Observance of Christmas by country

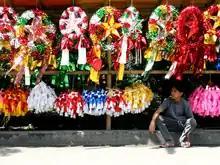
Parols are an iconic display in the Philippines during its long Christmas season.

Christianity in Japan along with Christmas reemerged in the Meiji period. Influenced by America, Christmas parties were held and presents were exchanged. The practice slowly spread, but its proximity to the New Year's celebrations makes it a smaller focus of attention. It became a popular celebration for non-Christians during 1900s after the Russo-Japanese War. During World War II, all celebrations, especially American, were suppressed. From the 1960s, with an expanding economy, and influenced by American TV, Christmas became popular. Many songs and TV series present Christmas as romantic, for example "Last Christmas" by Exile. The birthday of the previous emperor, Akihito, on 23 December is or was a national holiday. Businesses soon close for the New Year's holidays, reopening after 3 January.